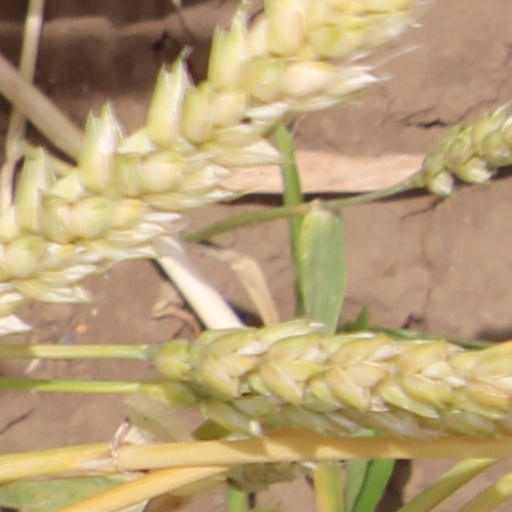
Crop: wheat